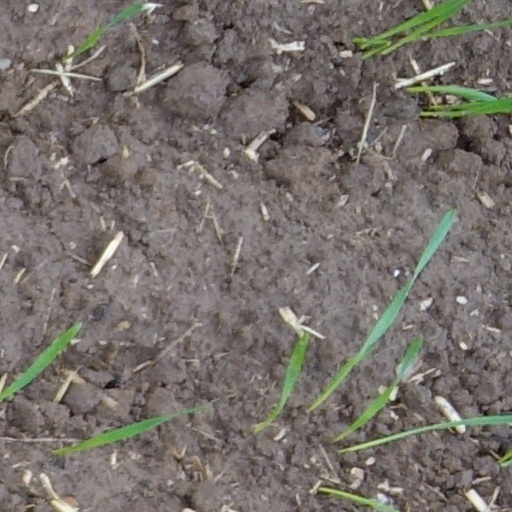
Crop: wheat